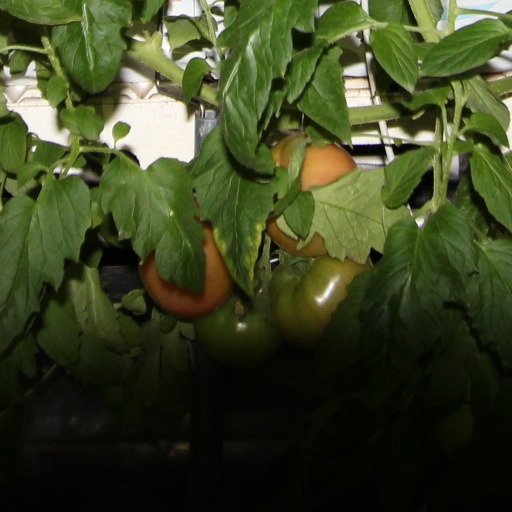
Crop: tomato